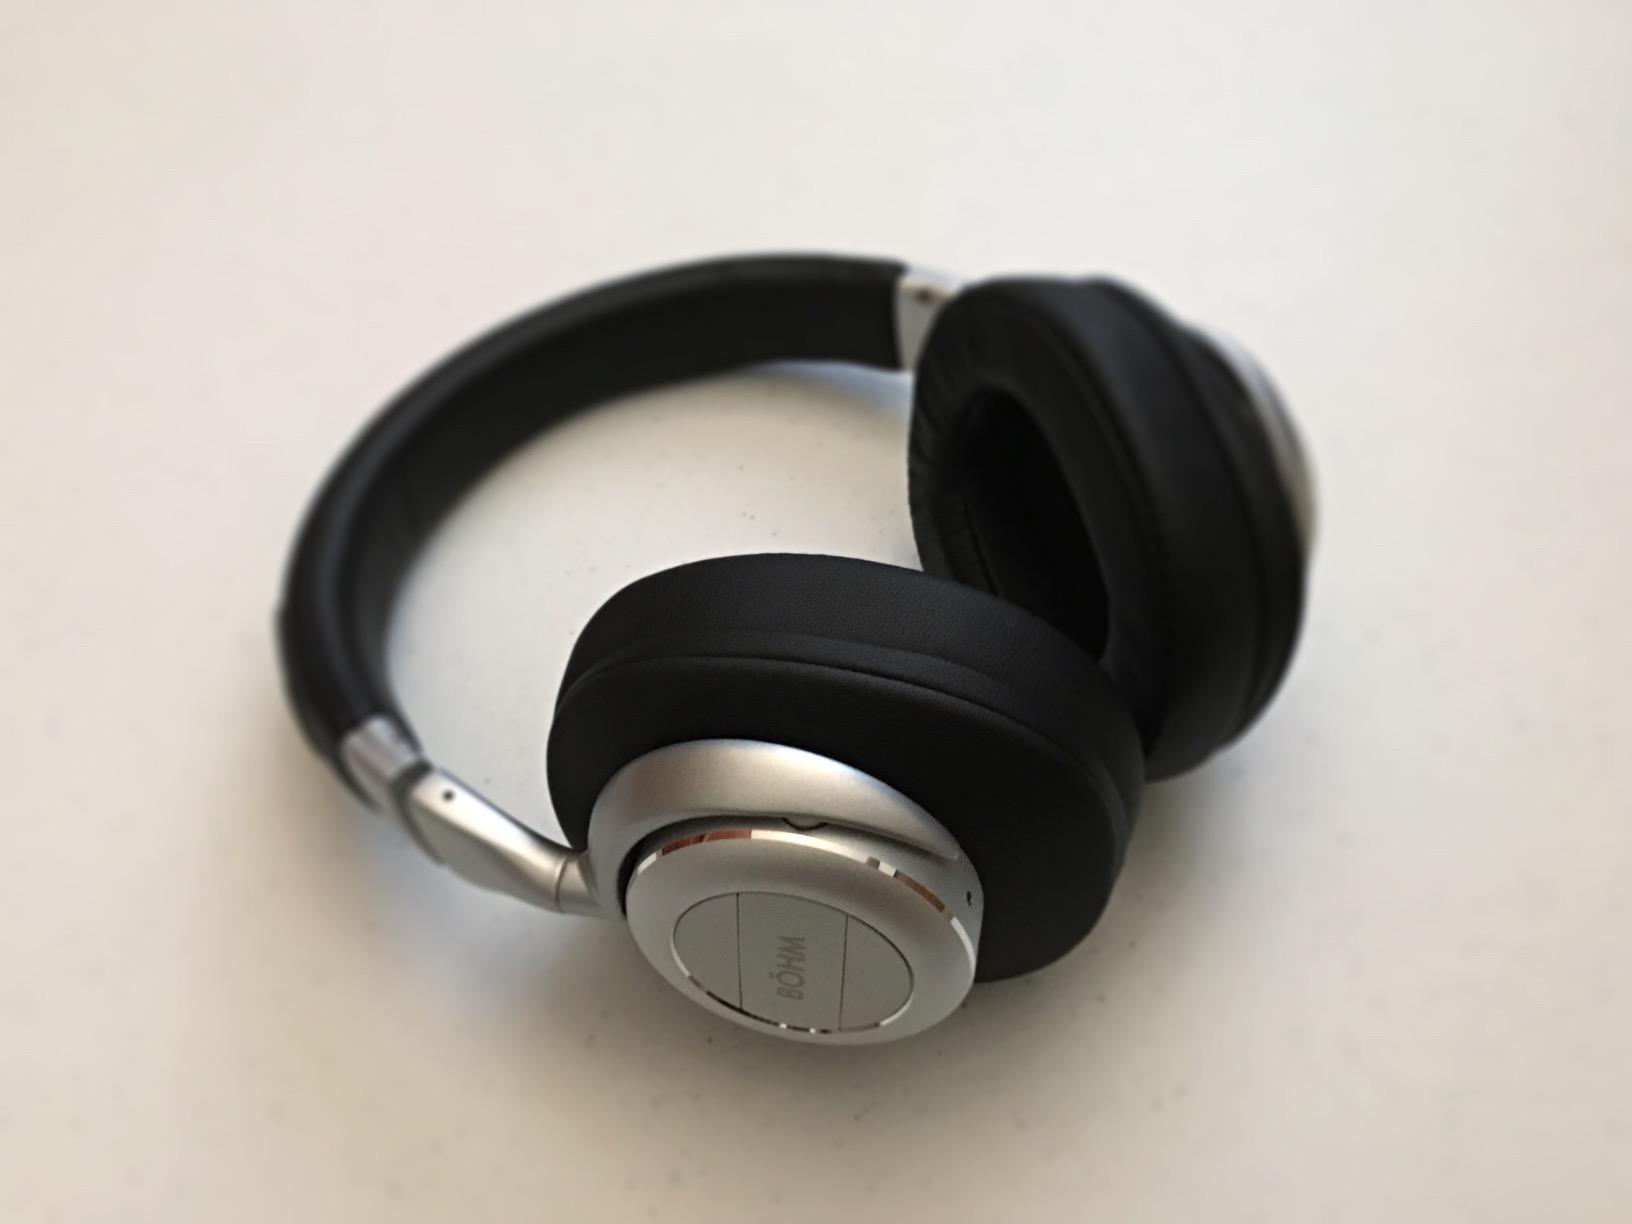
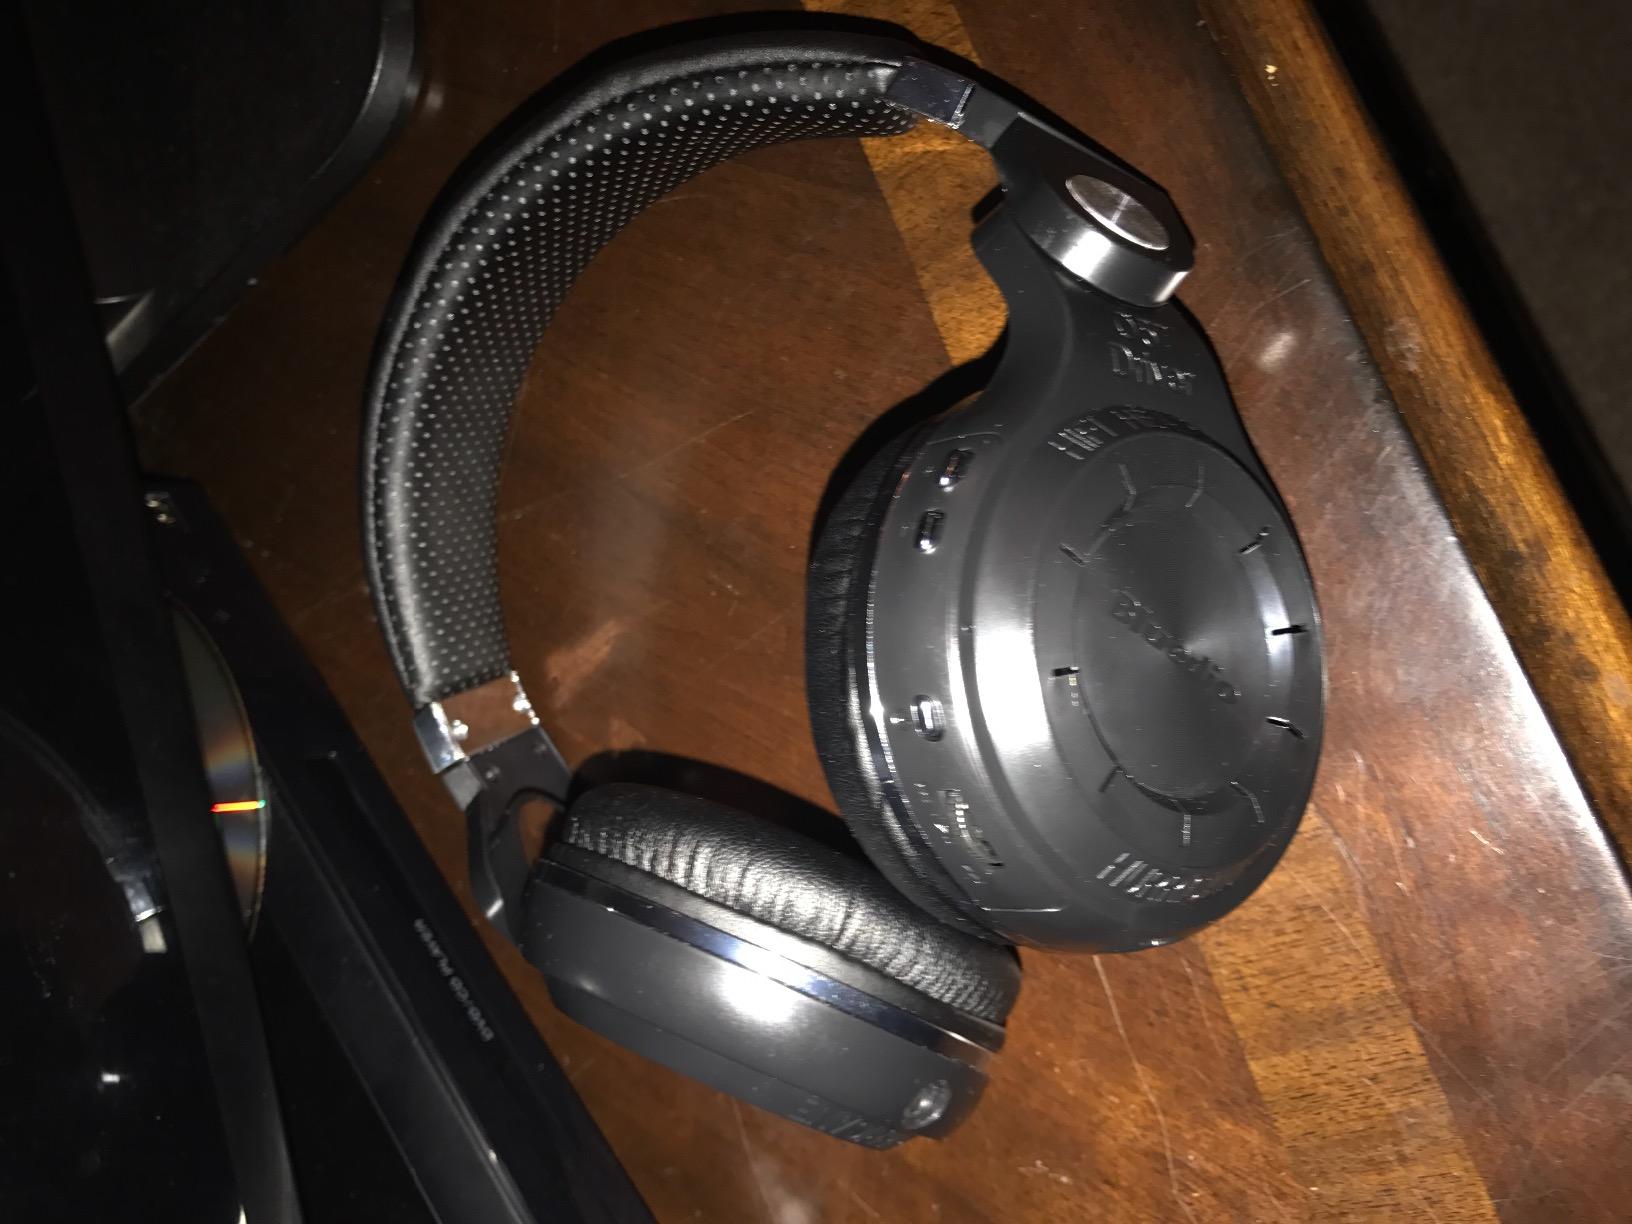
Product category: headphones
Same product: no